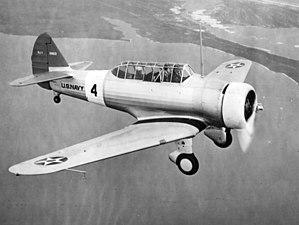
Le North American NA-64 est un avion d'entraînement militaire conçu aux États-Unis peu avant la Seconde Guerre mondiale. Construit à plusieurs centaines d'exemplaires, il servit dans les forces armées de son pays d'origine, mais aussi dans celles du Canada, de la France et même du Troisième Reich.